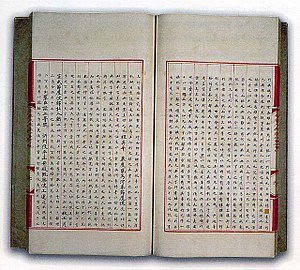
Yongle-encyklopædien
Side fra den genudgivne udgave af Yongle-encyklopædien
Yongle-encyklopædien eller Yong-lo tatien var et eneståede værk, som den kinesiske Ming-kejser Yongle besluttede at iværksætte i 1403. Det var ikke blot en af de tidligste kendte almene encyklopædier, men det var samtidig langt den største.